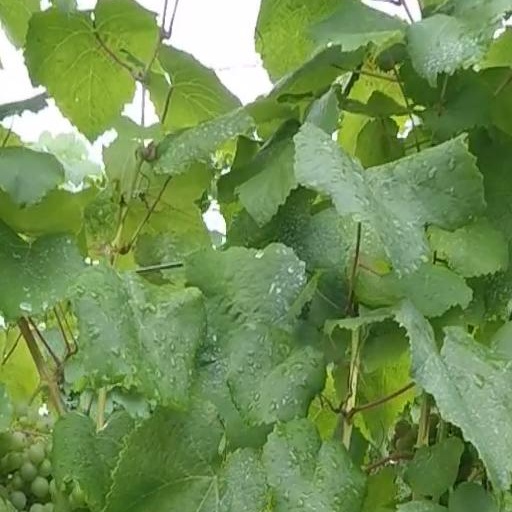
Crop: grape